James Bolivar Manson

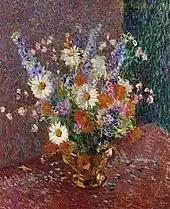
"Still Life with Flowers" by J.B. Manson, c.1919

In 1914, he joined the London Group. From 1915, he showed work with the New English Art Club (NEAC). Because his work for the gallery was considered indispensable, he was exempt from military service; in 1917, he was promoted to Assistant Keeper. In 1919, Lucien Pissarro formed the Monarro Group with Manson as the London Secretary and Théo van Rysselberghe as the Paris secretary, aiming to show artists inspired by Impressionist painters, Claude Monet and Camille Pissarro; the group ceased three years later. In 1923, at the Leicester Galleries, Manson held his first solo show of work. In 1927, he became a member of the NEAC. His reputation as an artist was primarily as a flower painter and art was his main ambition, but he was uncertain as to whether this would allow him to earn a full-time living—in 1928 he asked Roger Fry's advice on the matter. However, in 1930, he became Director of the Tate, a post which he held until 1938.